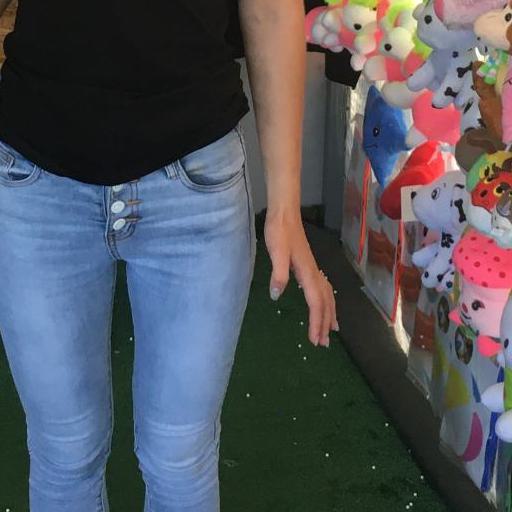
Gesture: no_gesture